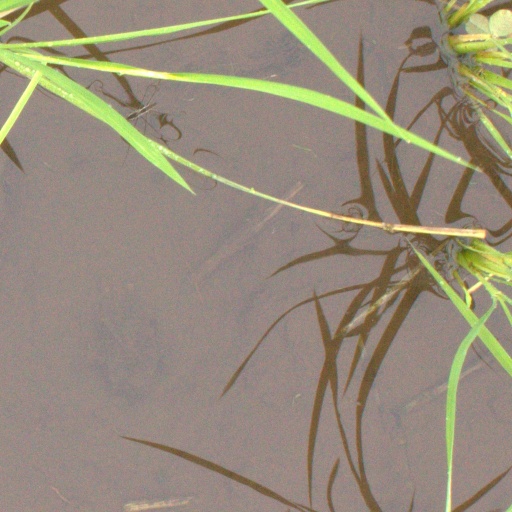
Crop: rice